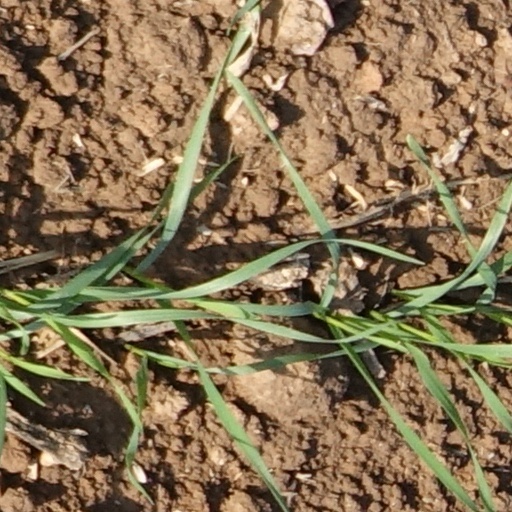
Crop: wheat